PowerPC 7xx

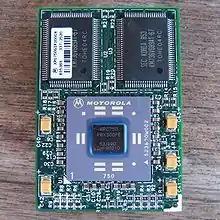
300 MHz Motorola PowerPC 750 processor with off-die L2 cache on the CPU module from a Power Mac G3.

The PowerPC 740 and 750 (codename Arthur) were introduced in late 1997 as an evolutionary replacement for the PowerPC 603e. Enhancements included a faster 60x system bus (66 MHz), larger L1 caches (32 KB instruction and 32 KB data), a second integer unit, an enhanced floating point unit, and higher core frequency. The 750 had support for an optional 256, 512 or 1024 KB external unified L2 cache. The cache controller and cache tags are on-die. The cache was accessed via a dedicated 64-bit bus.